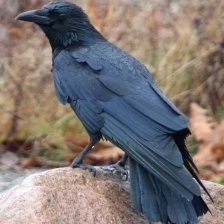
Species: CROW
Scientific name: CORVUS